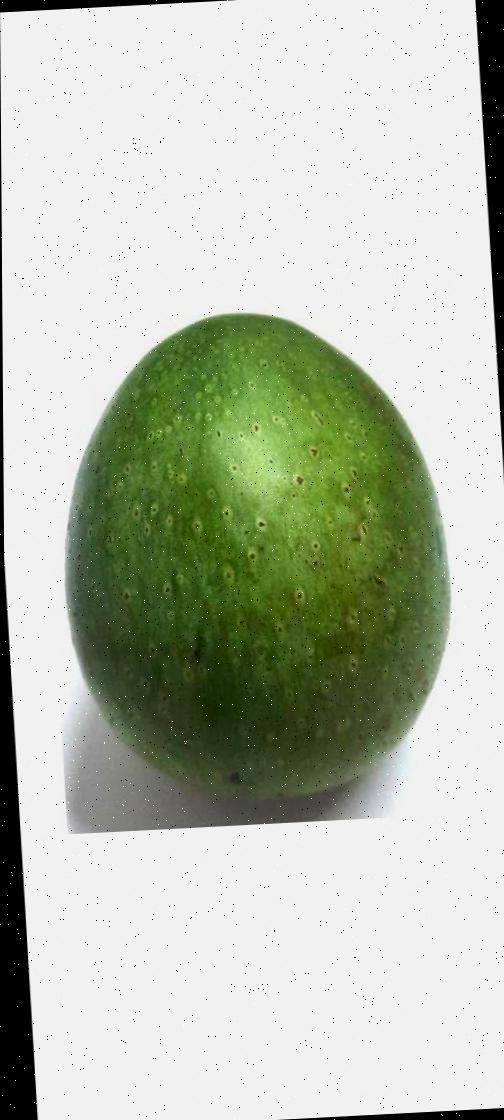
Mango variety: Ashshina Zhinuk